Jim Simons

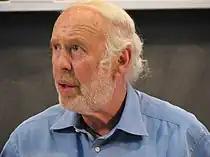
Simons in 2007

James Harris Simons (April 25, 1938 – May 10, 2024) was an American hedge fund manager, investor, mathematician, and philanthropist. At the time of his death, Simons's net worth was estimated to be $31.4 billion, making him the 55th-richest person in the world. He was the founder of Renaissance Technologies, a quantitative hedge fund based in East Setauket, New York. He and his fund are known to be quantitative investors, using mathematical models and algorithms to make investment gains from market inefficiencies. Due to the long-term aggregate investment returns of Renaissance and its Medallion Fund, Simons was called the "greatest investor on Wall Street" and more specifically "the most successful hedge fund manager of all time".